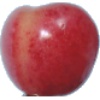
Label: cherry_rainier